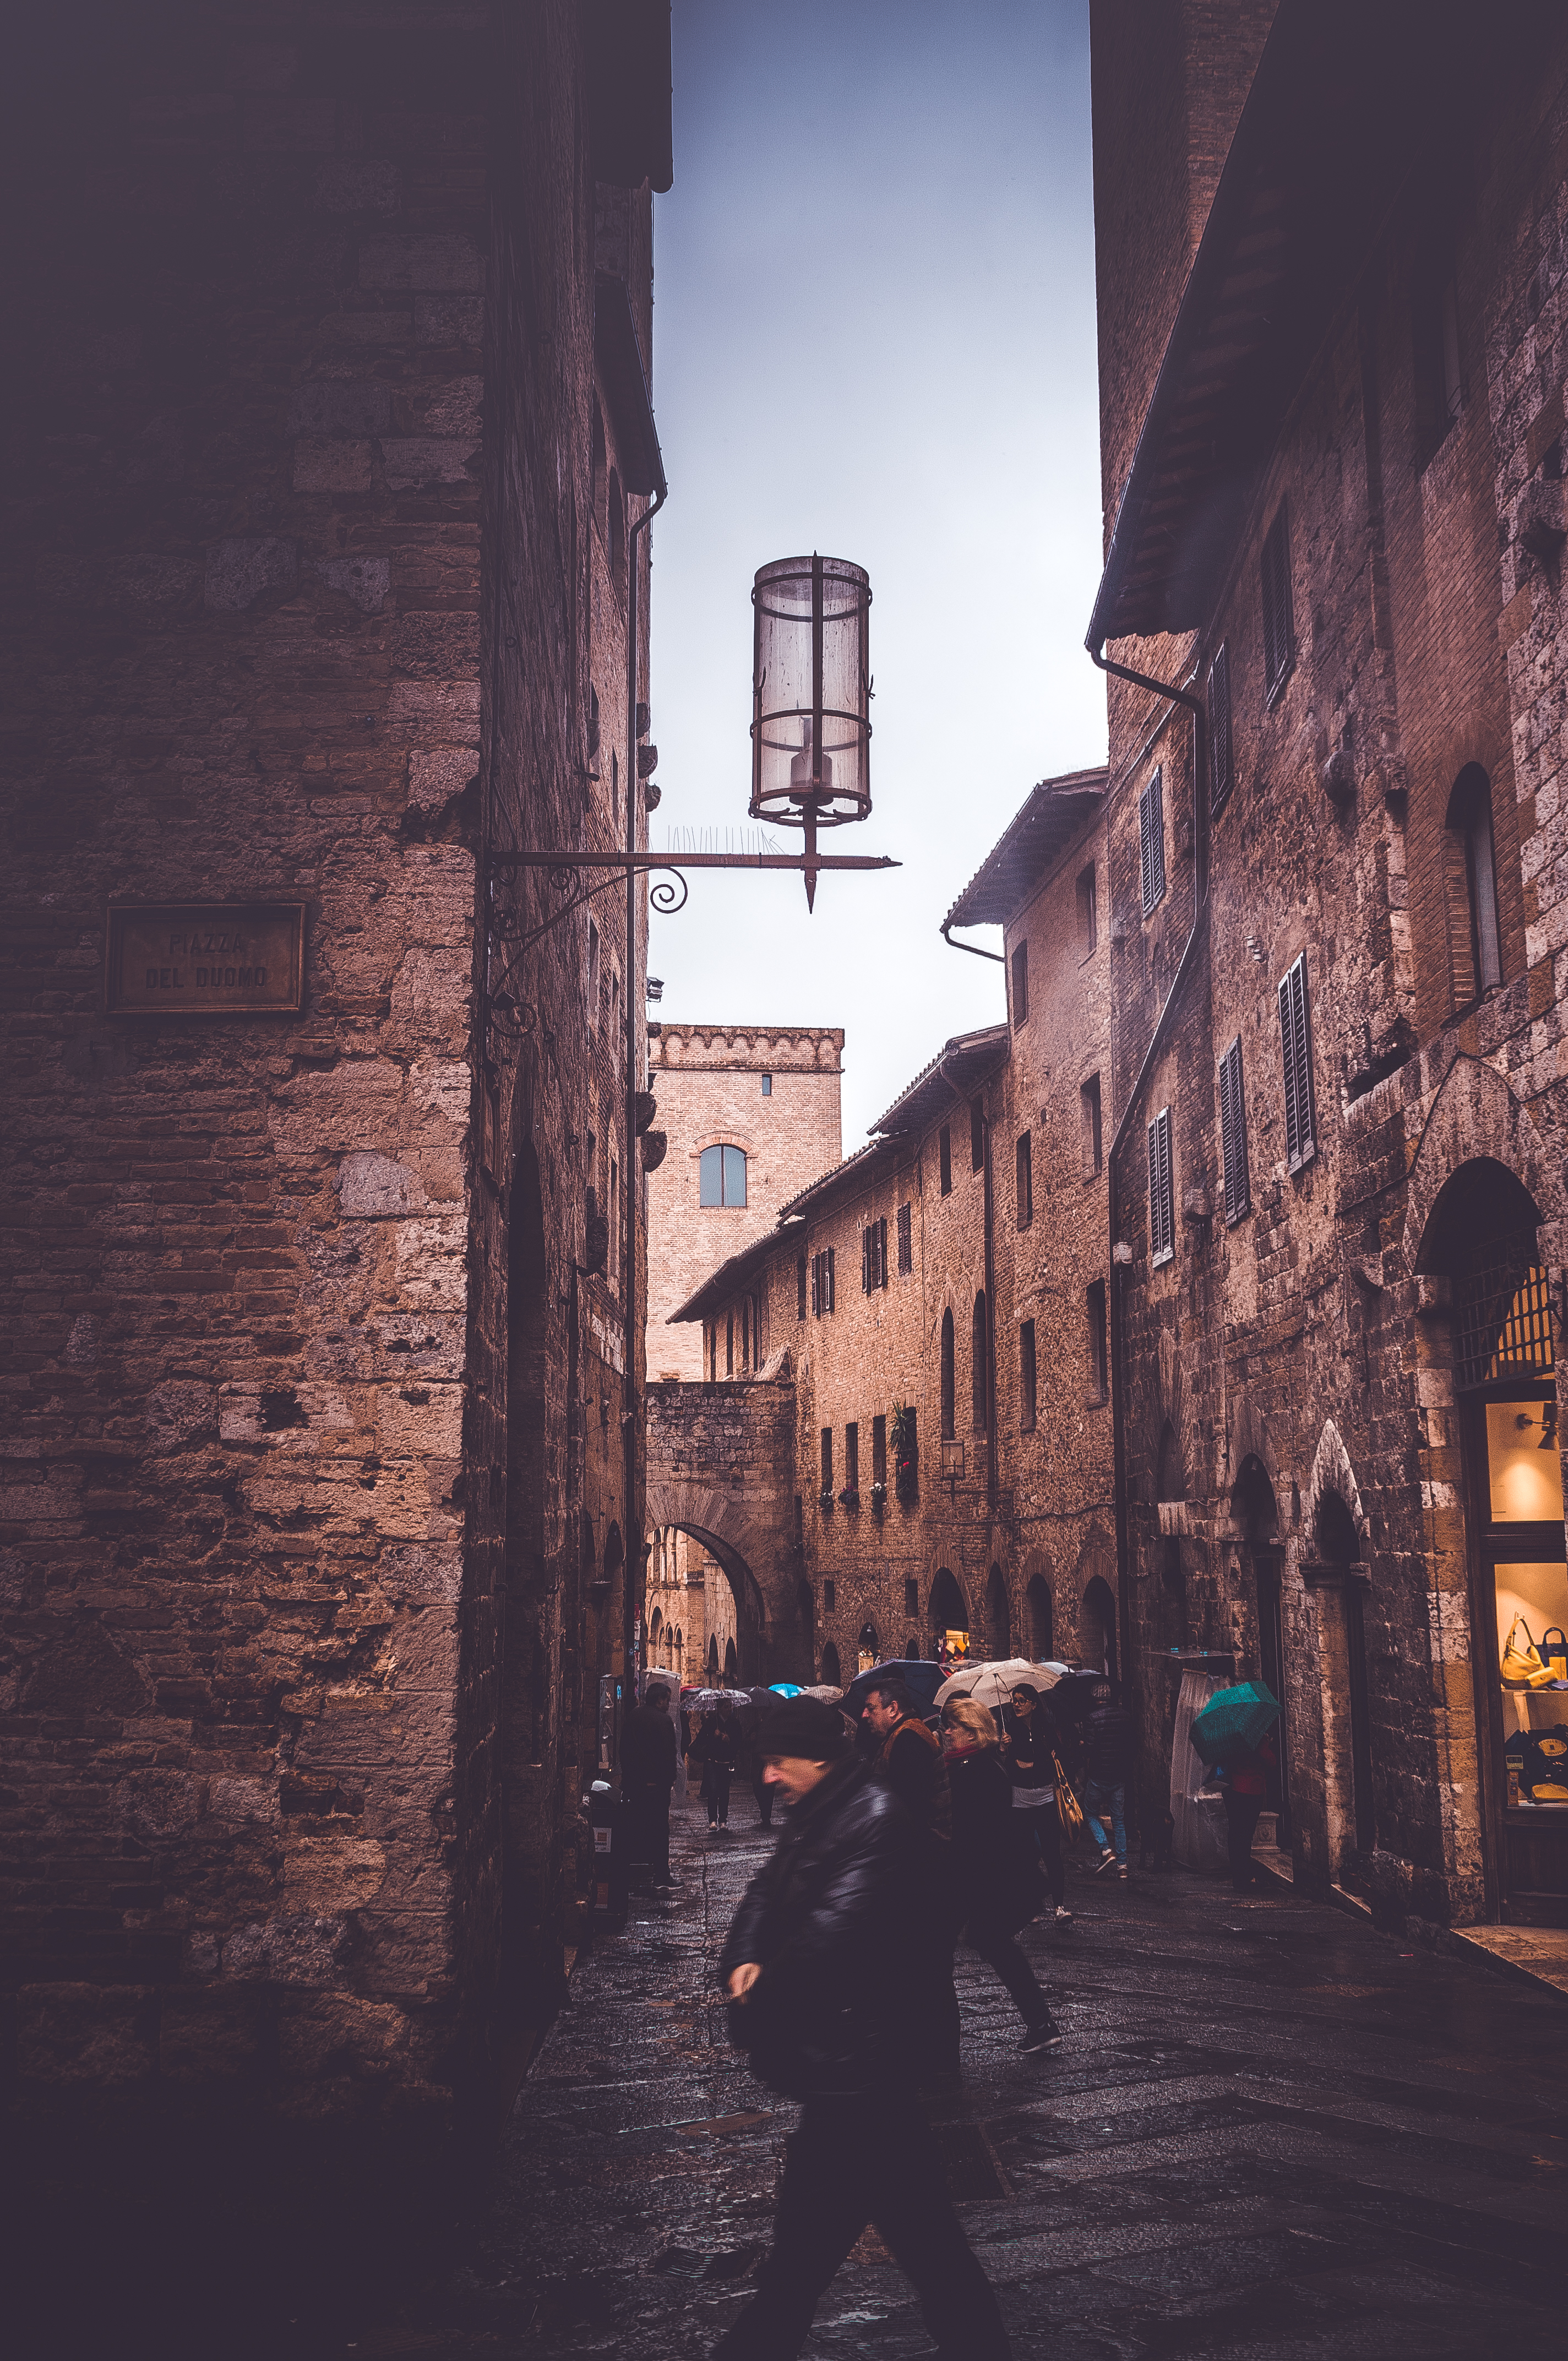
road, street, night, morning, town, alley, cityscape, evening, reflection, color, darkness, infrastructure, urban area